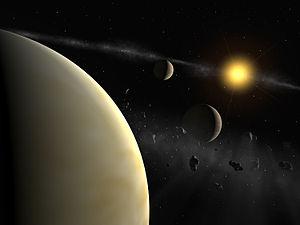
La formation et l'évolution du Système solaire sont déterminées par un modèle aujourd'hui très largement accepté et connu sous le nom d'« hypothèse de la nébuleuse solaire ». Ce modèle fut développé pour la première fois au XVIIIᵉ siècle par Emanuel Swedenborg, Emmanuel Kant et Pierre-Simon de Laplace. Les développements consécutifs à cette hypothèse ont fait intervenir une grande variété de disciplines scientifiques incluant l'astronomie, la physique, la géologie et la planétologie. Depuis le début de la conquête de l'espace dans les années 1950 et à la suite de la découverte des exoplanètes dans les années 1990, les modèles ont été remis en cause et affinés pour tenir compte des nouvelles observations.